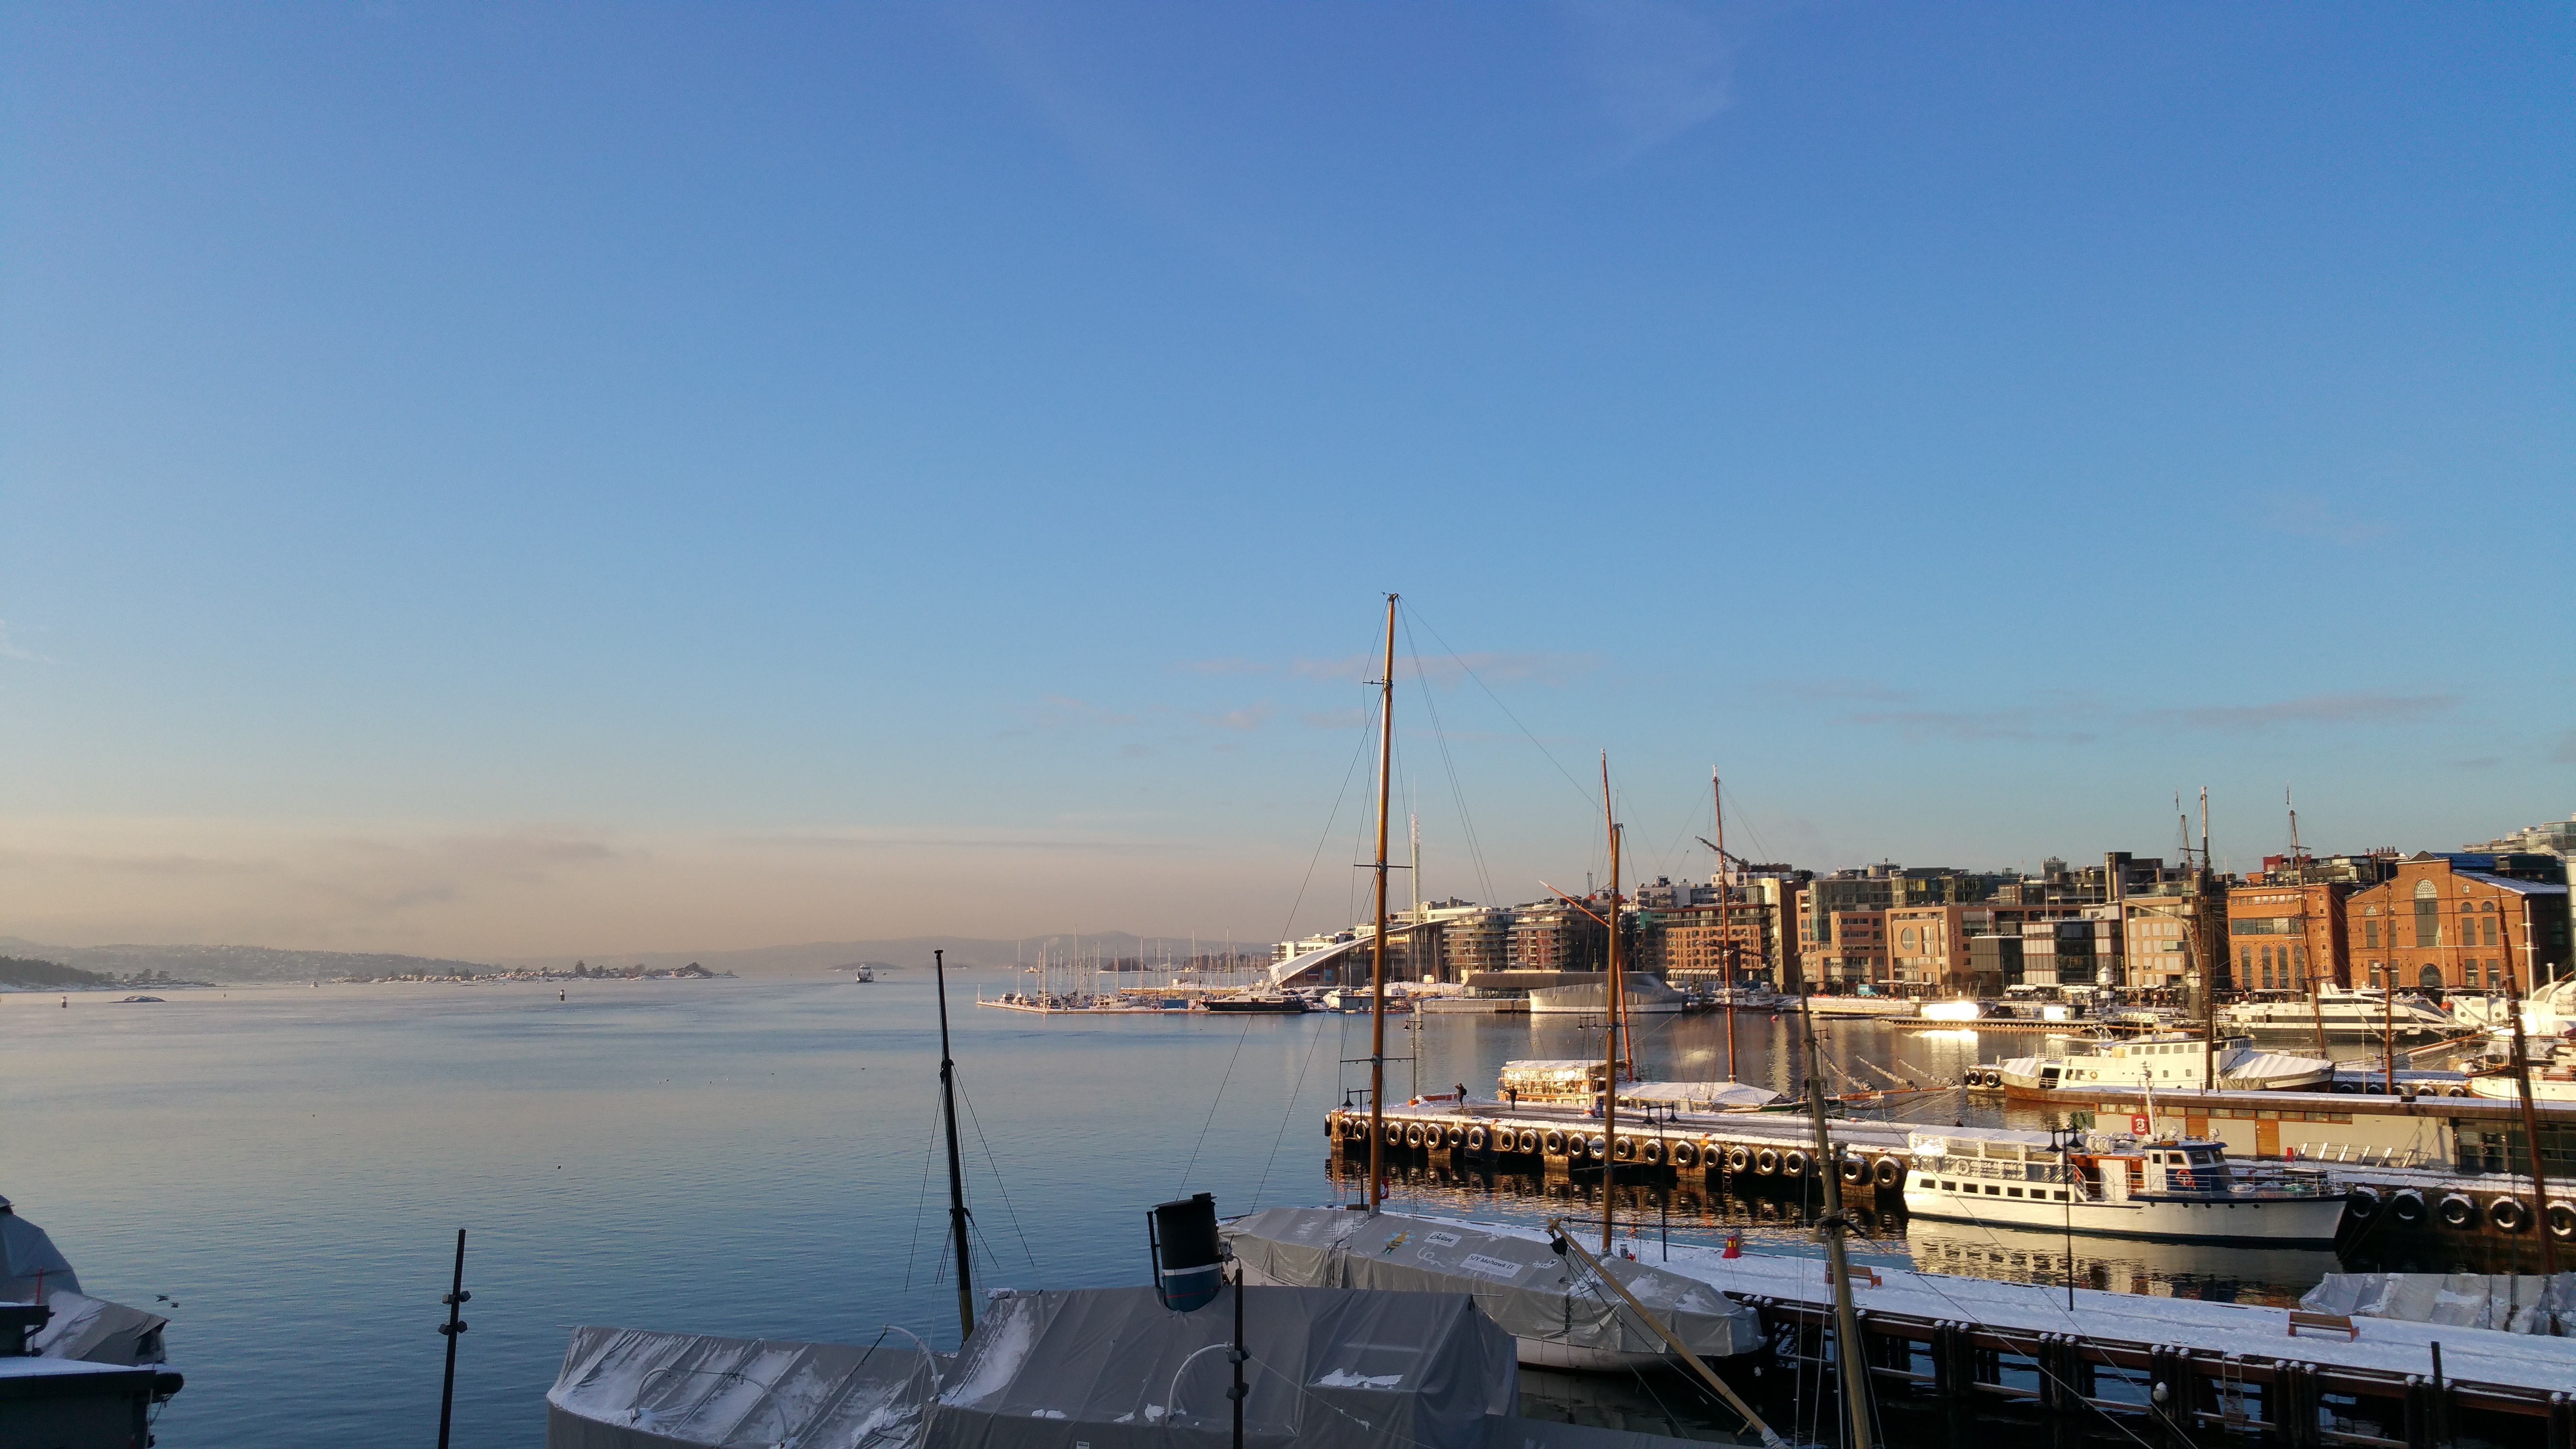
sea, coast, snow, winter, dock, boat, dusk, europe, vehicle, scenery, bay, harbor, fjord, marina, port, waterway, ferry, channel, watercraft, norway, scandinavia, oslo, aker brygge